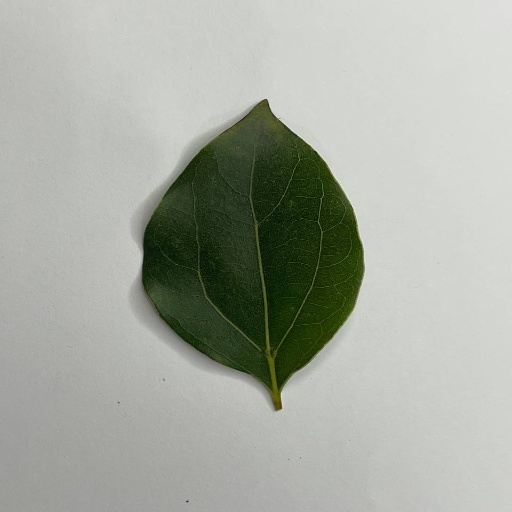
Species: Camphor
Leaf condition: Healthy Leaf